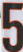
Number: 5